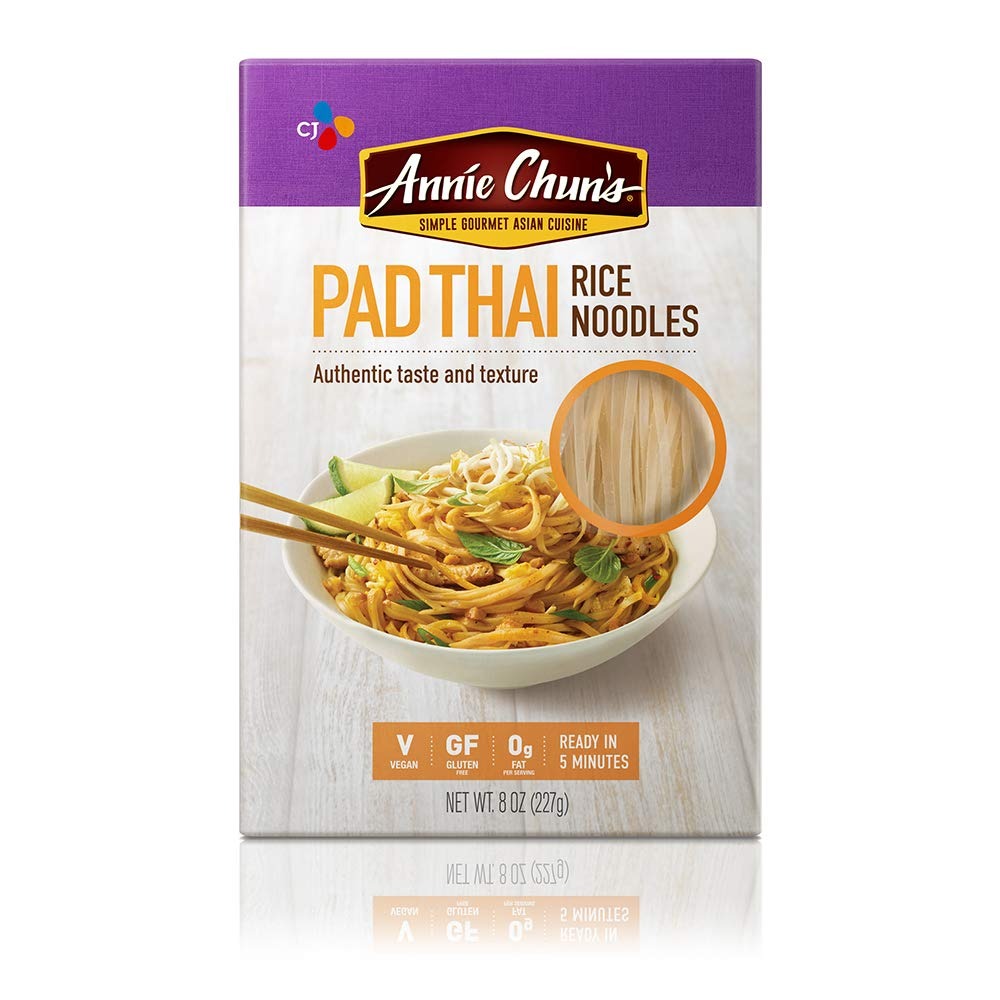
Item Name: Annie Chun's Original Pad Thai Noodles, 8 oz
Bullet Point 1: All-natural, no MSG, no preservatives, wheat-free, gluten-free, fat free
Bullet Point 2: Use to make Thailand's national dish, Pad Thai, or use in soups, stir-fries, or cold noodle salads
Bullet Point 3: Great substitute for Italian pastas
Bullet Point 4: Product of the USA
Value: 8.0
Unit: Ounce

Price: 7.74